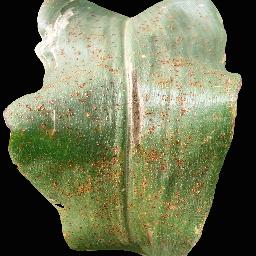
Label: Corn_(Maize)___Common_Rust